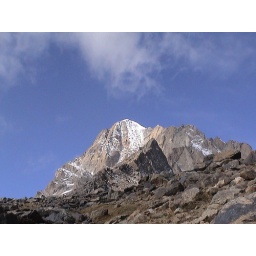
Mir Smir, the infamous mountain in the book short walk in the Hindu Kush